Manhattanization

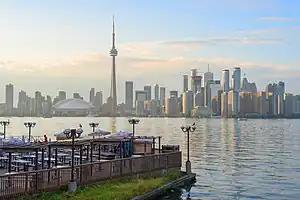
View of Toronto's skyline in 2017 from the Toronto Islands

"Sanhattan" has been used as a portmanteau to describe the developed cluster of skyscrapers in Santiago, Chile.